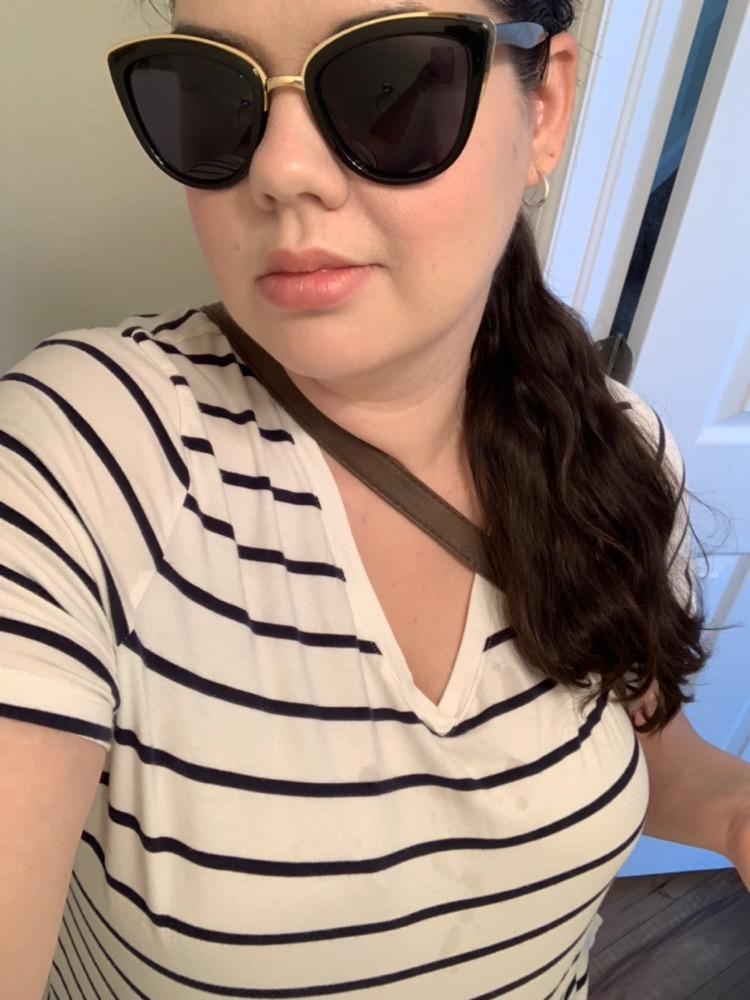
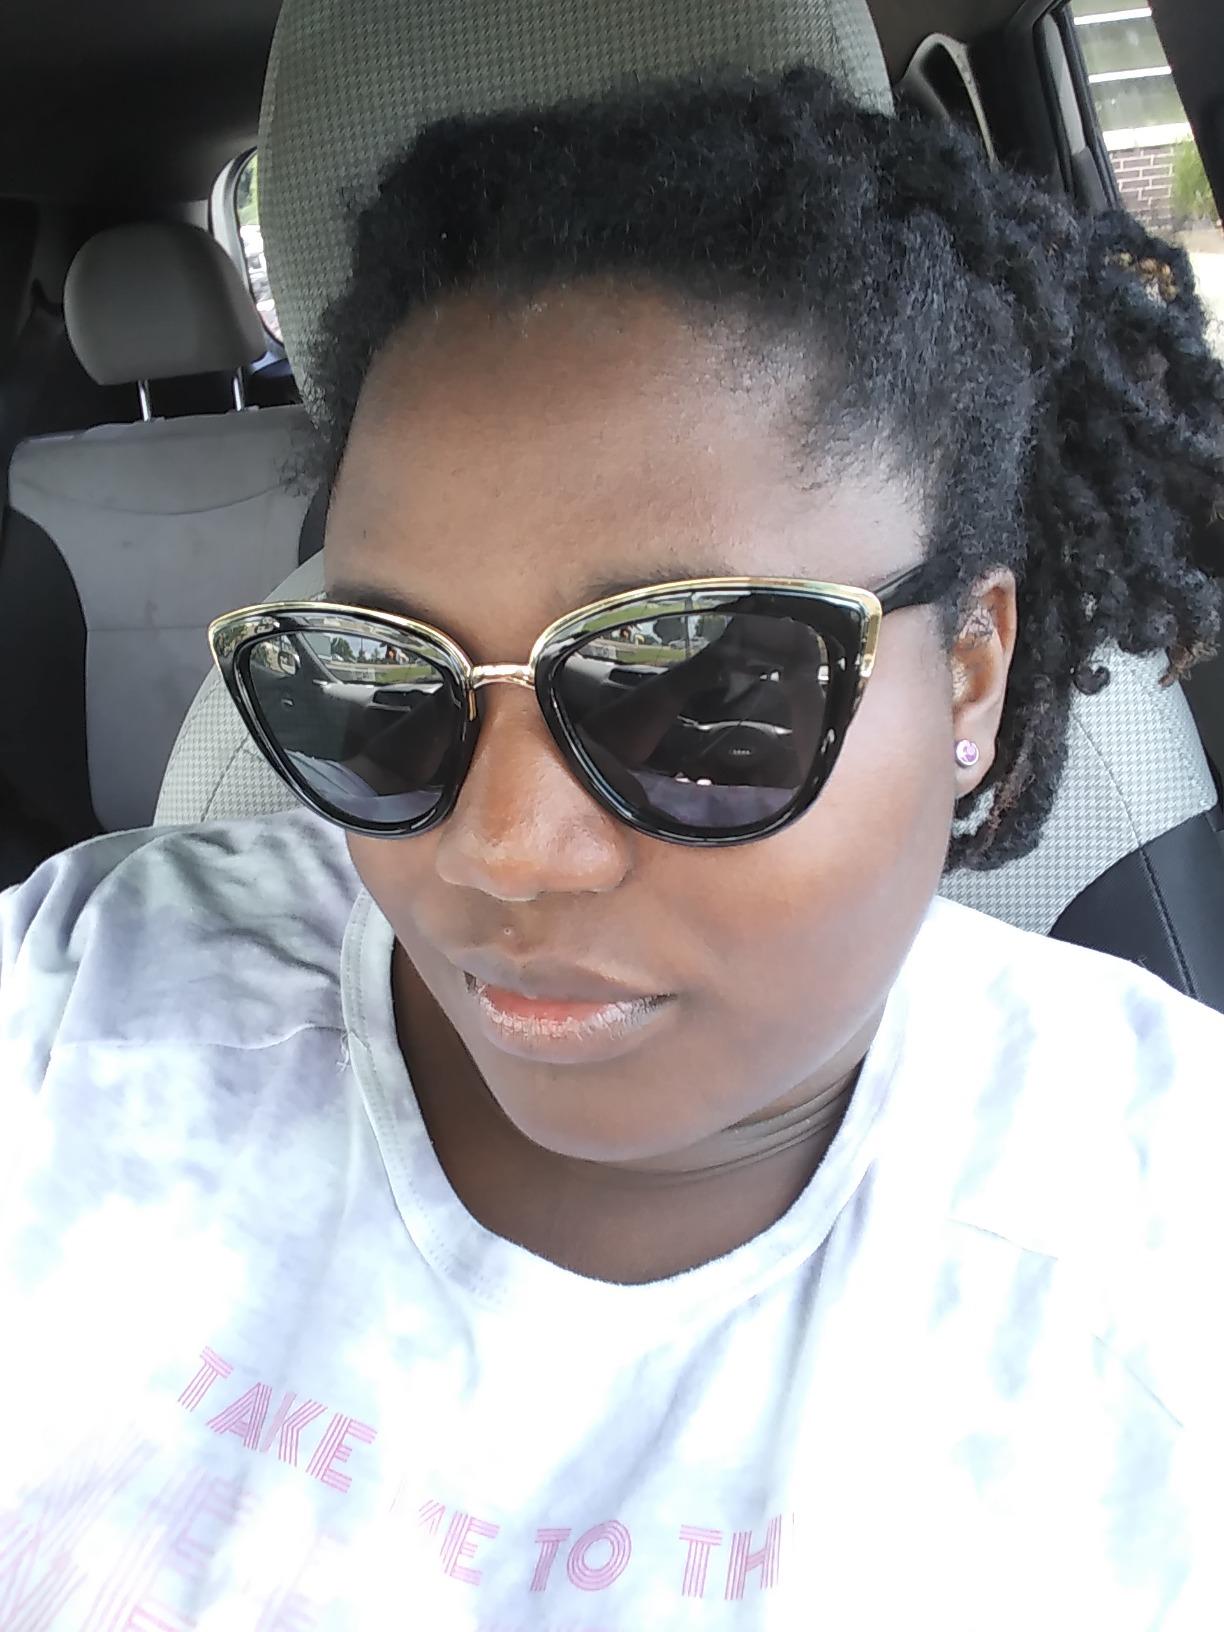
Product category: accessories_sunglasses
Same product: yes